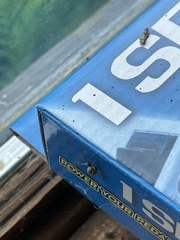
Species: Parasteatoda_tepidariorum